Philip Humber's perfect game

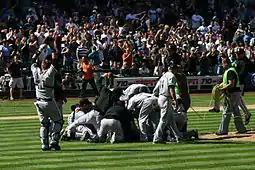
Humber being swarmed by teammates after the perfect game, the first of two to be pitched at Safeco Field in the 2012 MLB season.

It was the 21st perfect game in MLB history and the first since Roy Halladay's perfect game on May 29, 2010. It was the third perfect game in White Sox history (tying them with the Yankees for most perfect games) after Charlie Robertson's (who threw the only other perfect game in April in MLB history) on April 30, 1922, and Mark Buehrle's on July 23, 2009, and the 18th no-hitter in White Sox history (tying them with the Red Sox for second most no-hitters). It was Humber's second start of the 2012 season and first career complete game.